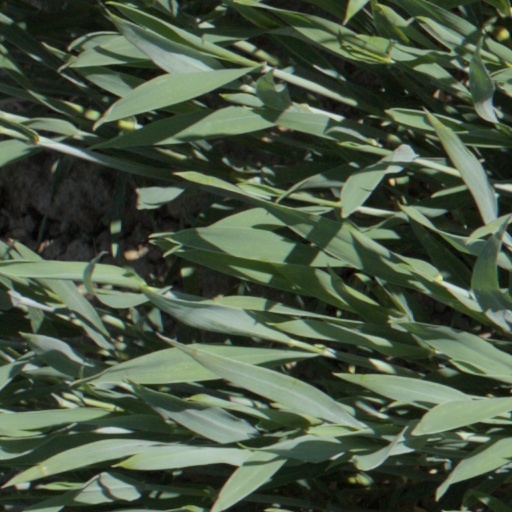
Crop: wheat